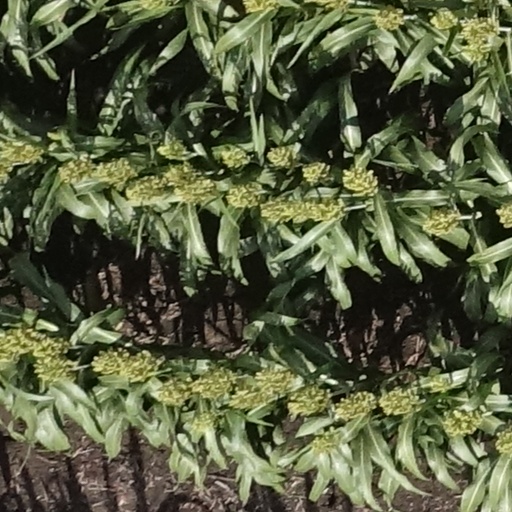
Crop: sorghum